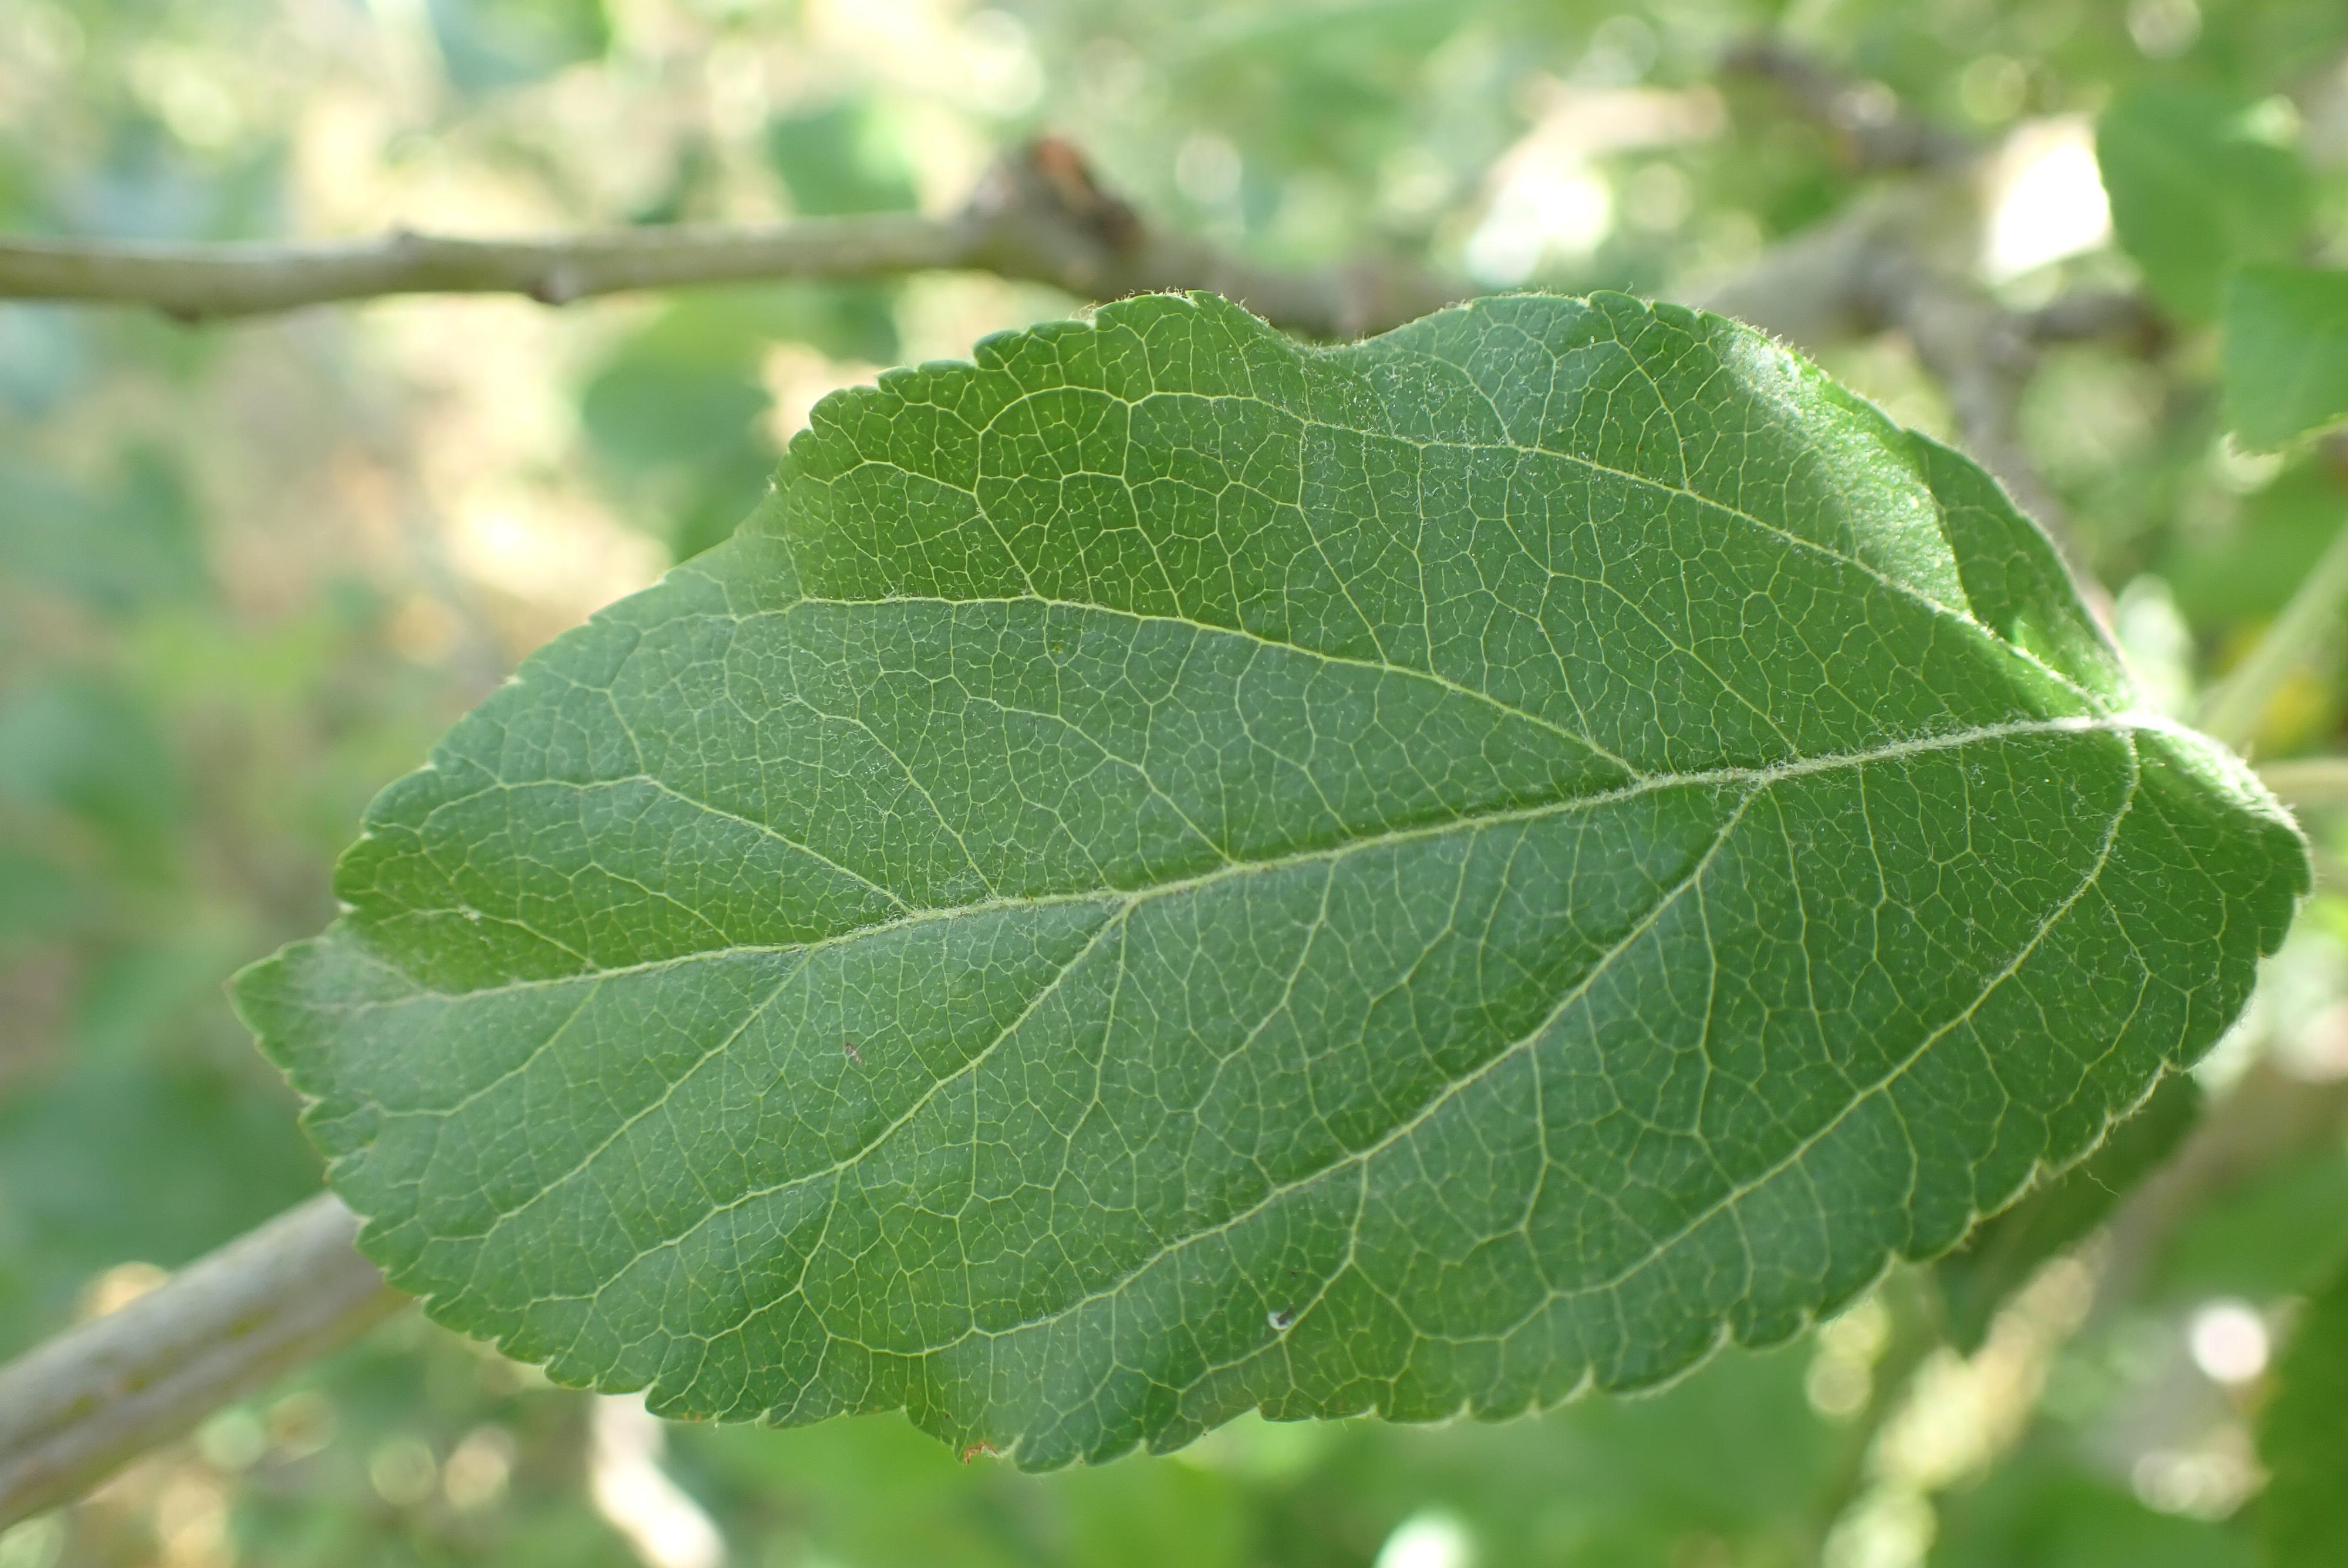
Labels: healthy